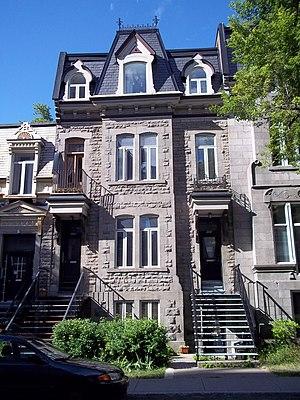
Maison Andreas C. F.-Finzel, 2050, rue Jeanne-Mance, Montréal
Cet article recense les lieux patrimoniaux de Montréal inscrit au répertoire des lieux patrimoniaux du Canada, qu'ils soient de niveau provincial, fédéral ou municipal.